Yaichihyōe Kanemitsu

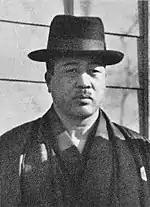
Kanemitsu in 1924.

The next year, the Okayama school led by Kanemitsu finally defeated Kanazawa. Victory was accomplished in a large part by the introduction of yet another new technique, the , which has been speculated to have been innovated by Yaichihyōe and his student Masaru Hayakawa, Noboru's younger brother, as well as other apprentices like Katsusaburo Ichinomiya and Tokubei Takahashi. Not only breaking the Kanazawa school's winning streak, the Okayama "koto senmon gakko" under Kanemitsu went to have its own streak, conquering the national "kosen taikai" eight times from 1922 to 1929. The sankaku-jime was officially adopted and endorsed by the president of the Kagawa Prefectural Judo Federation, Shozo Oyama, and soon met plenty of use both in kosen judo and in mainstream judo.